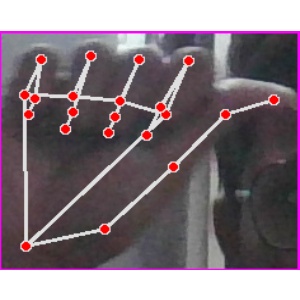
अक्षर: छ